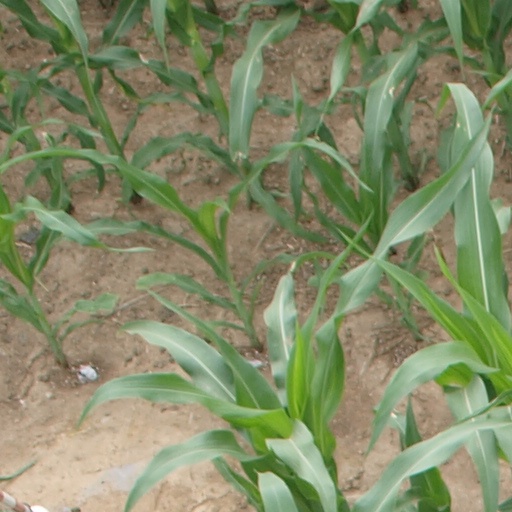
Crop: maize; corn